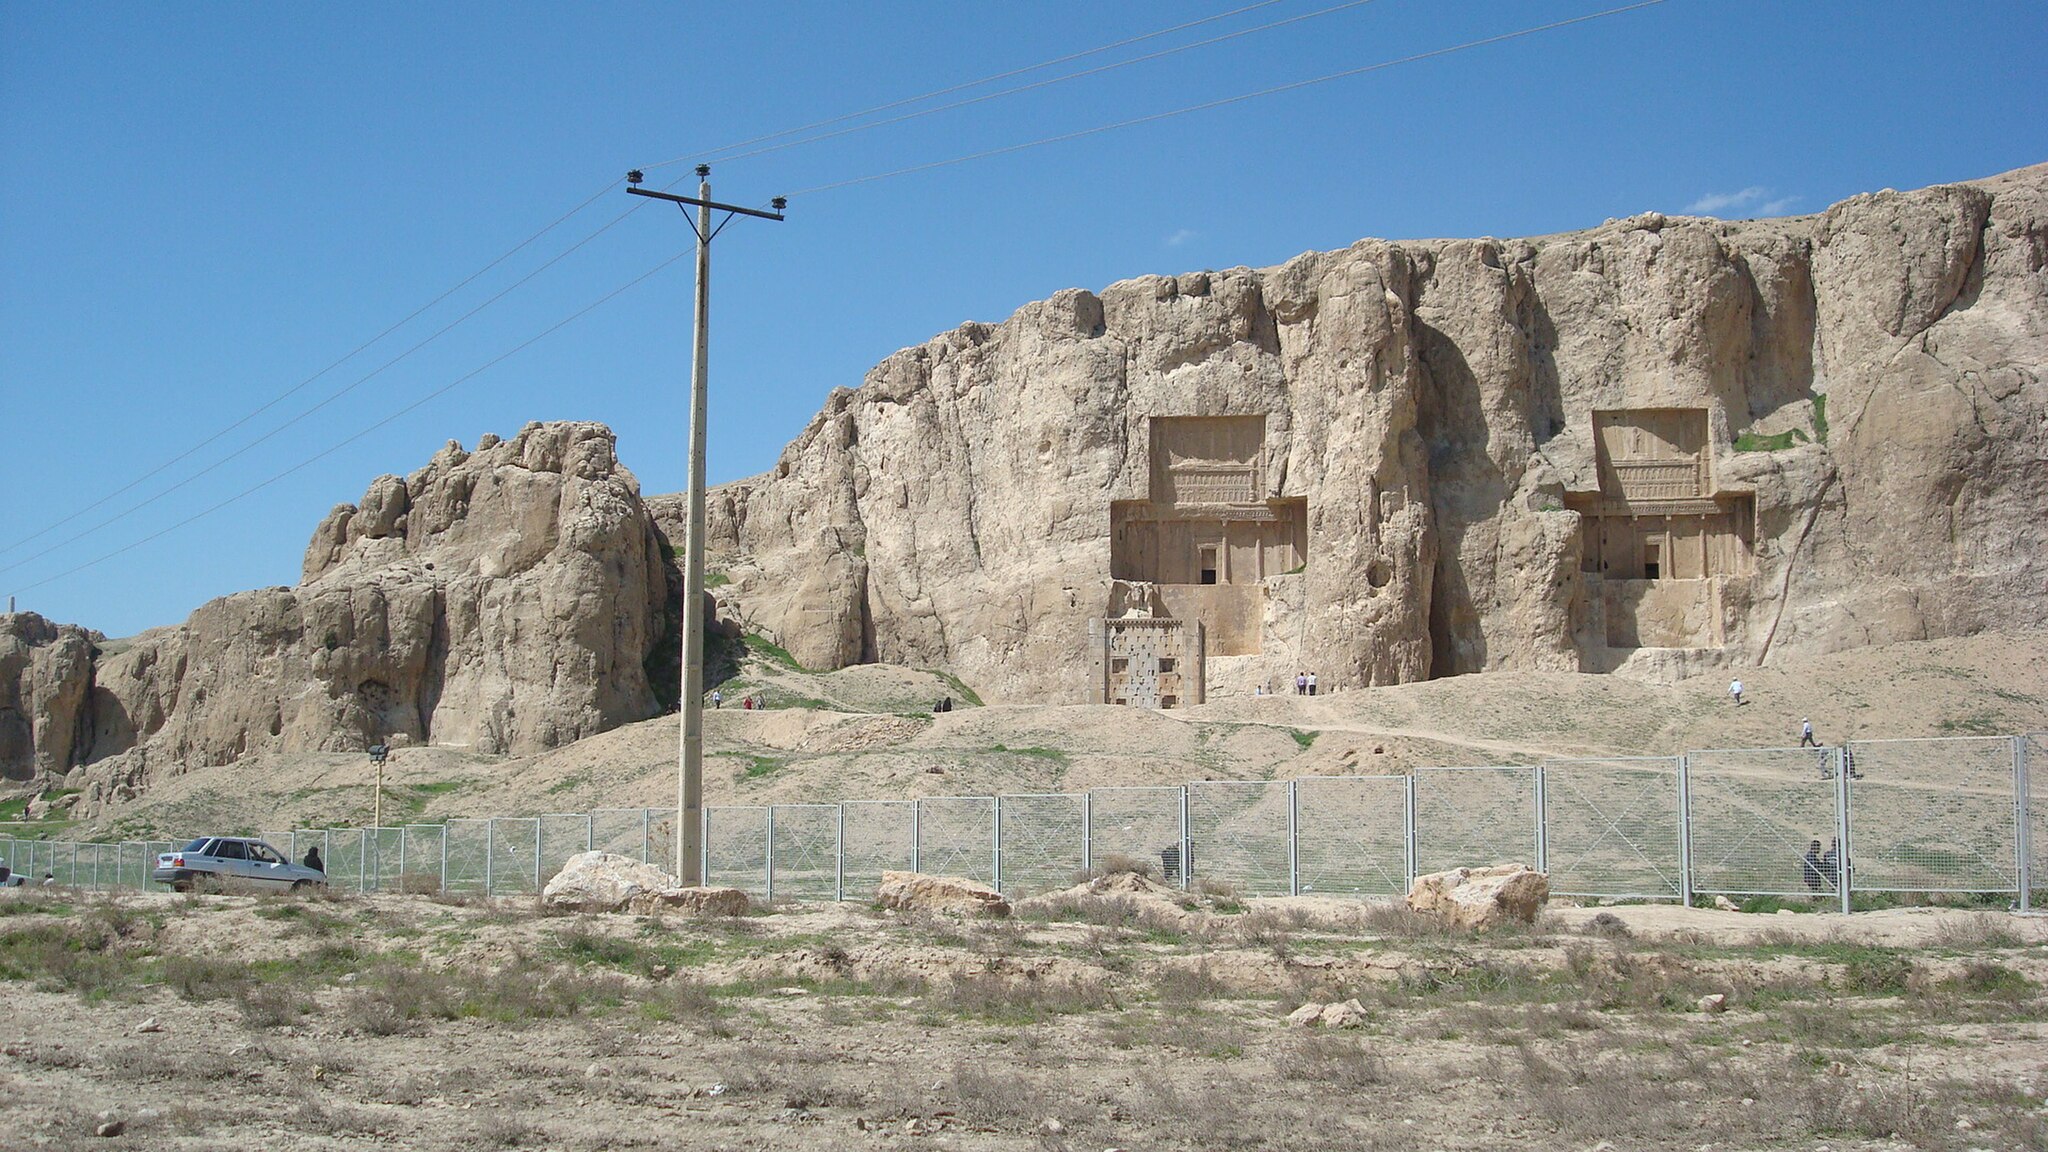
Title: Naqsherostam49
Description: نقش رستم
Date: 2010-03-23
Categories: Taken with Sony DSC-W90, Naqsh-e Rustam, Self-published work, Files with coordinates missing SDC location of creation